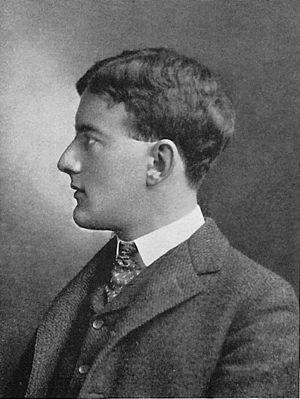
John Strong Perry Tatlock est un universitaire américain spécialiste de l'écrivain et poète anglais Geoffrey Chaucer, auteur des Contes de Canterbury.